Suzuki F engine

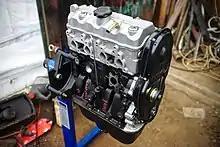
Suzuki F10A engine, manufactured in China.

This is a 970 cc, SOHC 8-valve engine version of F engine. The bore and stroke size is 65.5 mm x 72 mm. "F10A" is also the longest running F engine family. Debuted in 1978 Suzuki SC100, but most of the applications were ceased at least until late 1990s for international market with stricter emission regulation, such as in Europe. In 2005, this engine was upgraded with fuel injection and catalytic converter to meet Euro 2 emission standard for Indonesian market Suzuki Carry 1.0. In 2017, this engine was upgraded again to meet the Euro 4 emission standard for Vietnamese market Suzuki Super Carry. As of December 2020, F10A is still available in Vietnam and Myanmar.